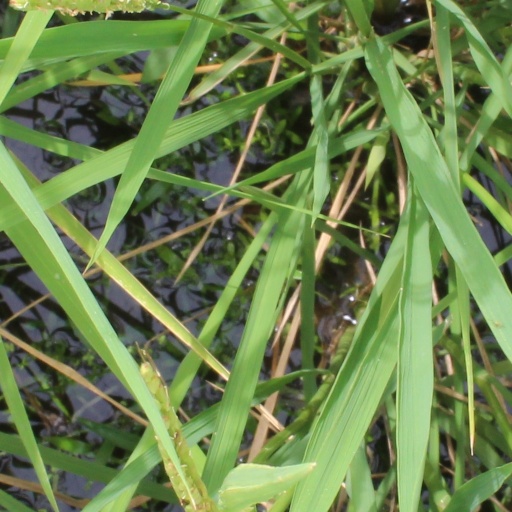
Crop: rice